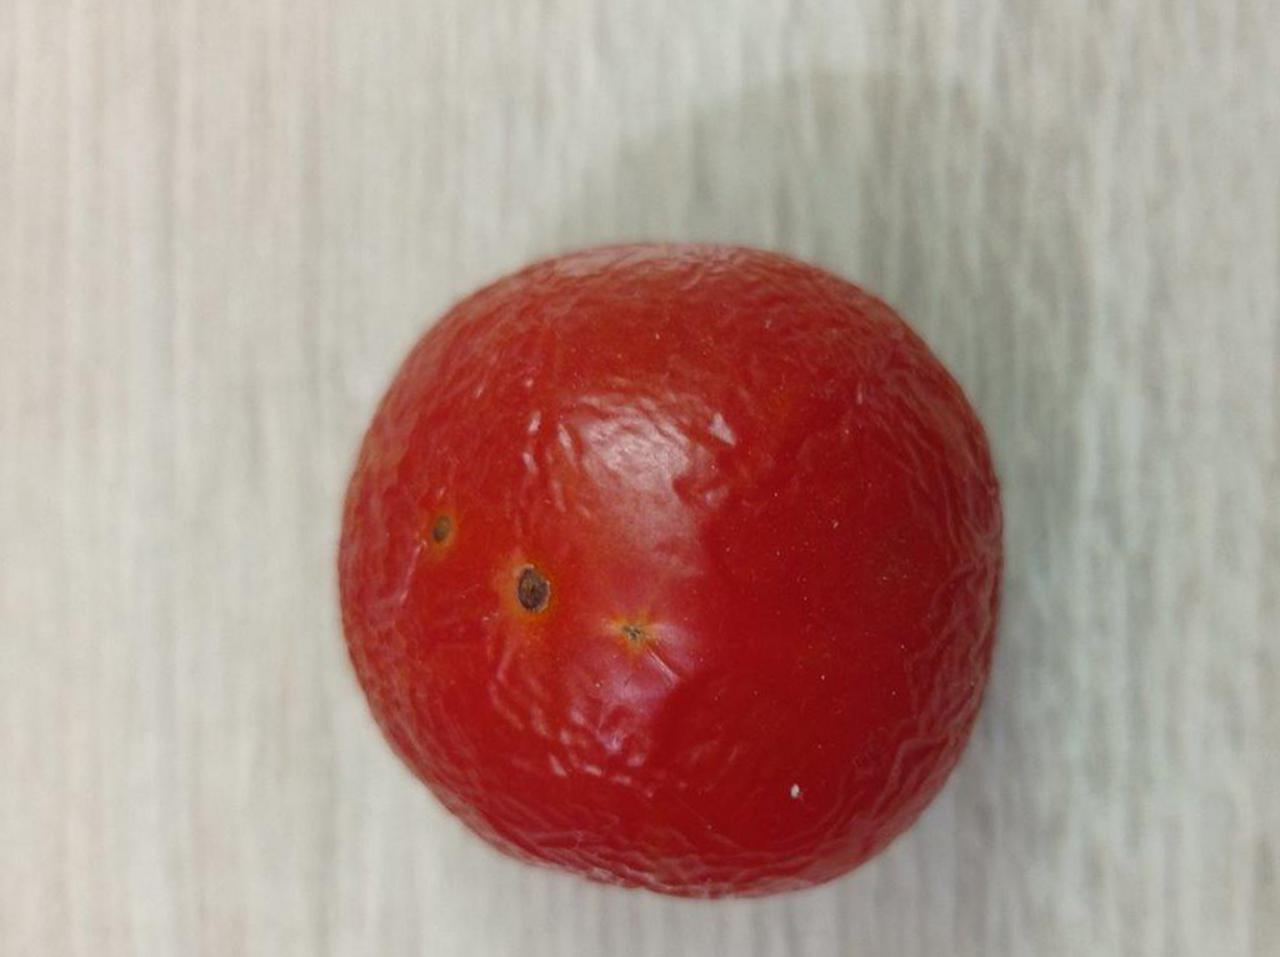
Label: Rotten